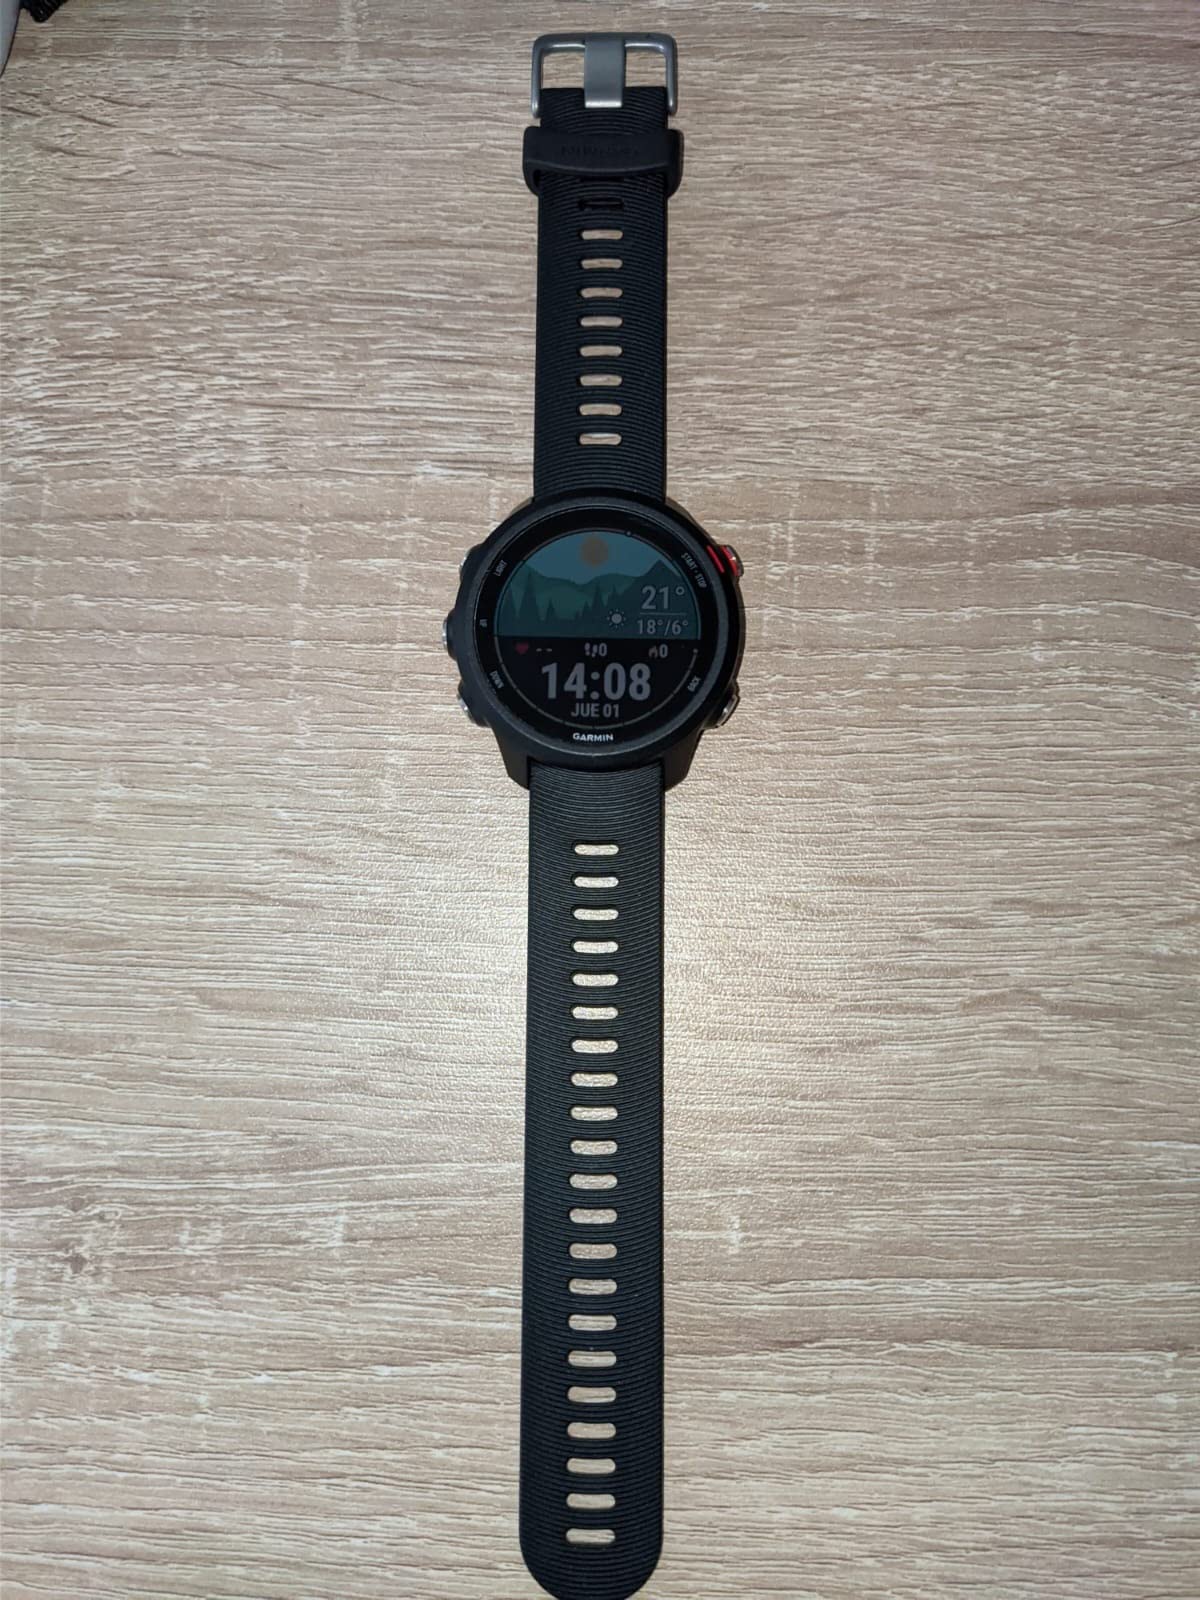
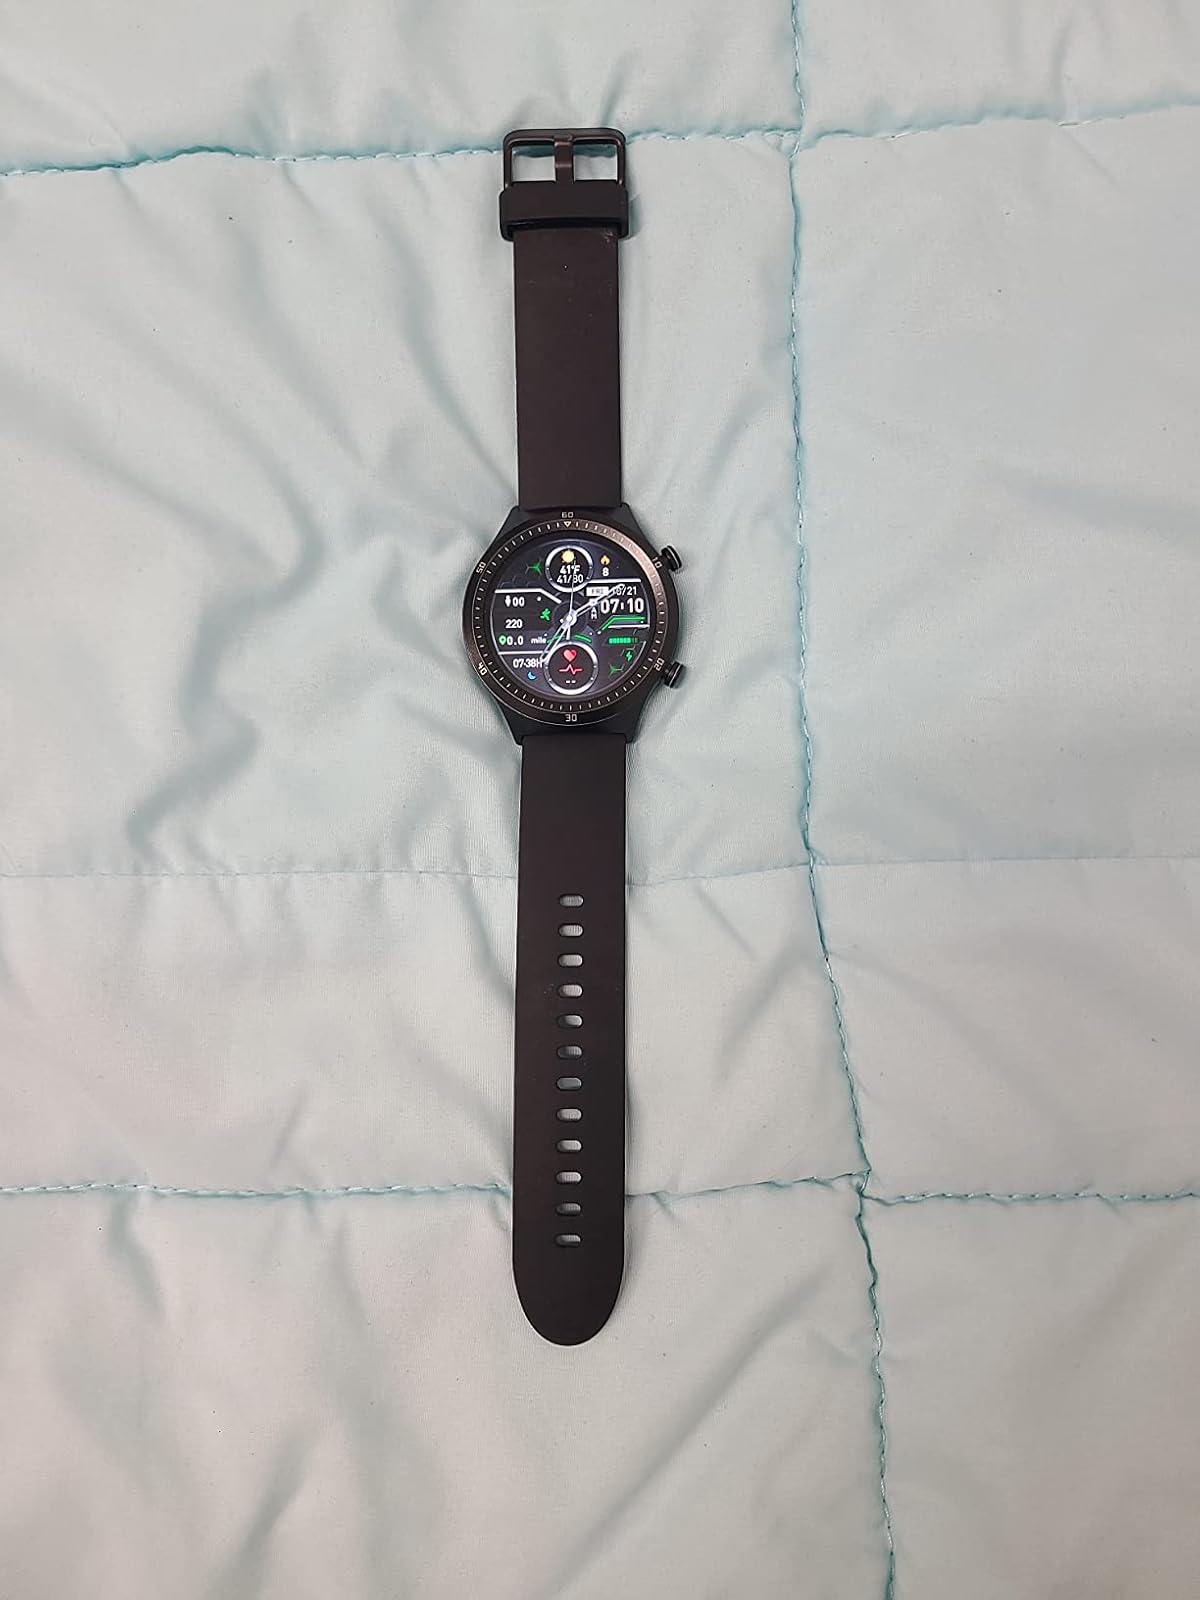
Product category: smartwatch
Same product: no